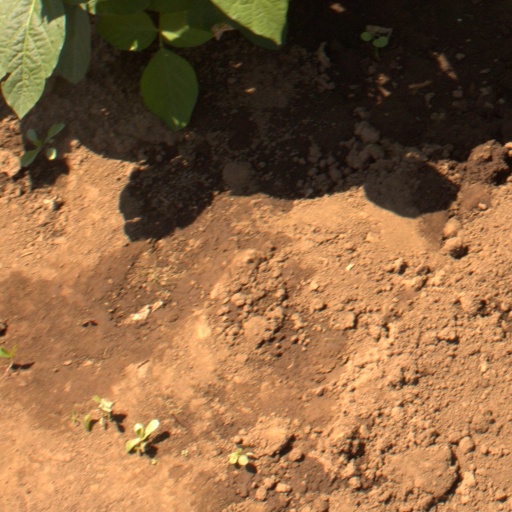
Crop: soybean